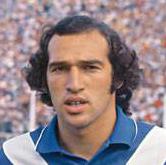
Age: 20